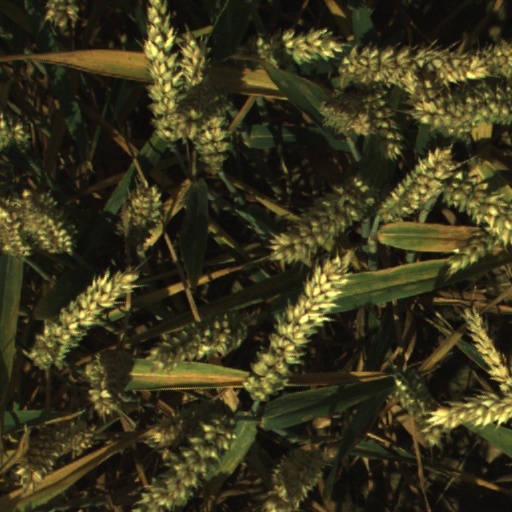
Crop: wheat